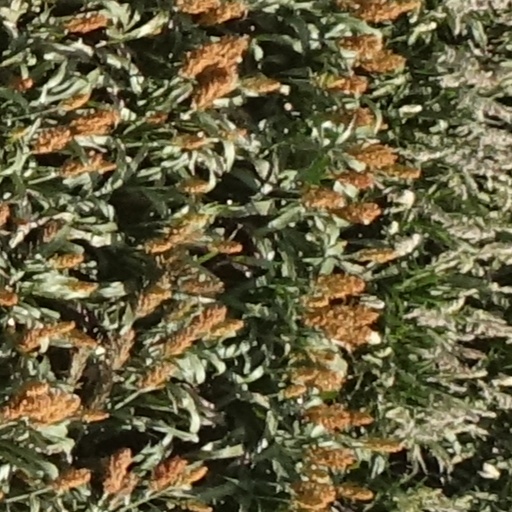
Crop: sorghum